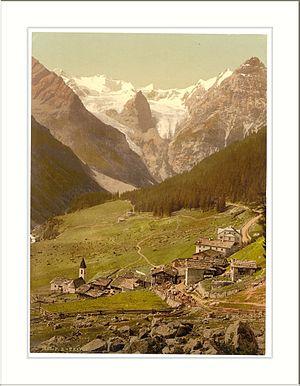
La Corsa allo Stelvio est une compétition automobile italienne disputée avant-guerre le plus souvent à la fin du mois d'août, dans la province autonome de Bolzano non loin de Merano, dans la région du Trentin-Haut-Adige, au nord-est de l'Italie, dans le massif de l'Ortles.